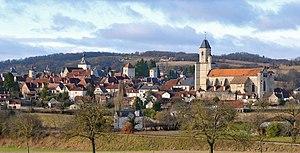
Vue générale de Martel dans le département français du Lot depuis le chemin de fer touristique.
Martel est une commune du Sud-Ouest de la France, située dans le département du Lot en région Occitanie. Parfois appelée « la ville aux sept tours », Martel est une toute petite cité médiévale fondée au XIᵉ siècle par les vicomtes de Turenne, qui fut durant plus de cinq siècles la capitale de la partie quercynoise de la vicomté de Turenne.